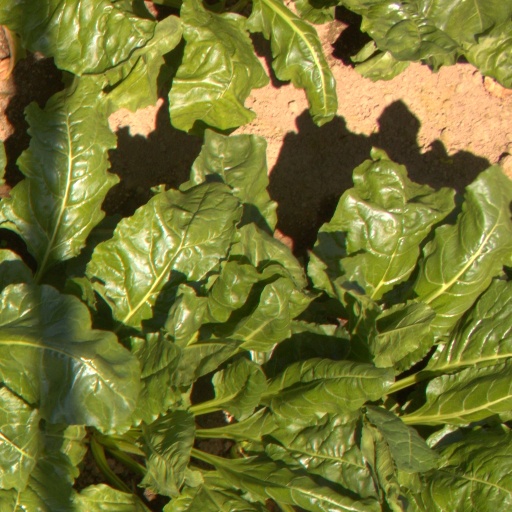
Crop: sugar beet